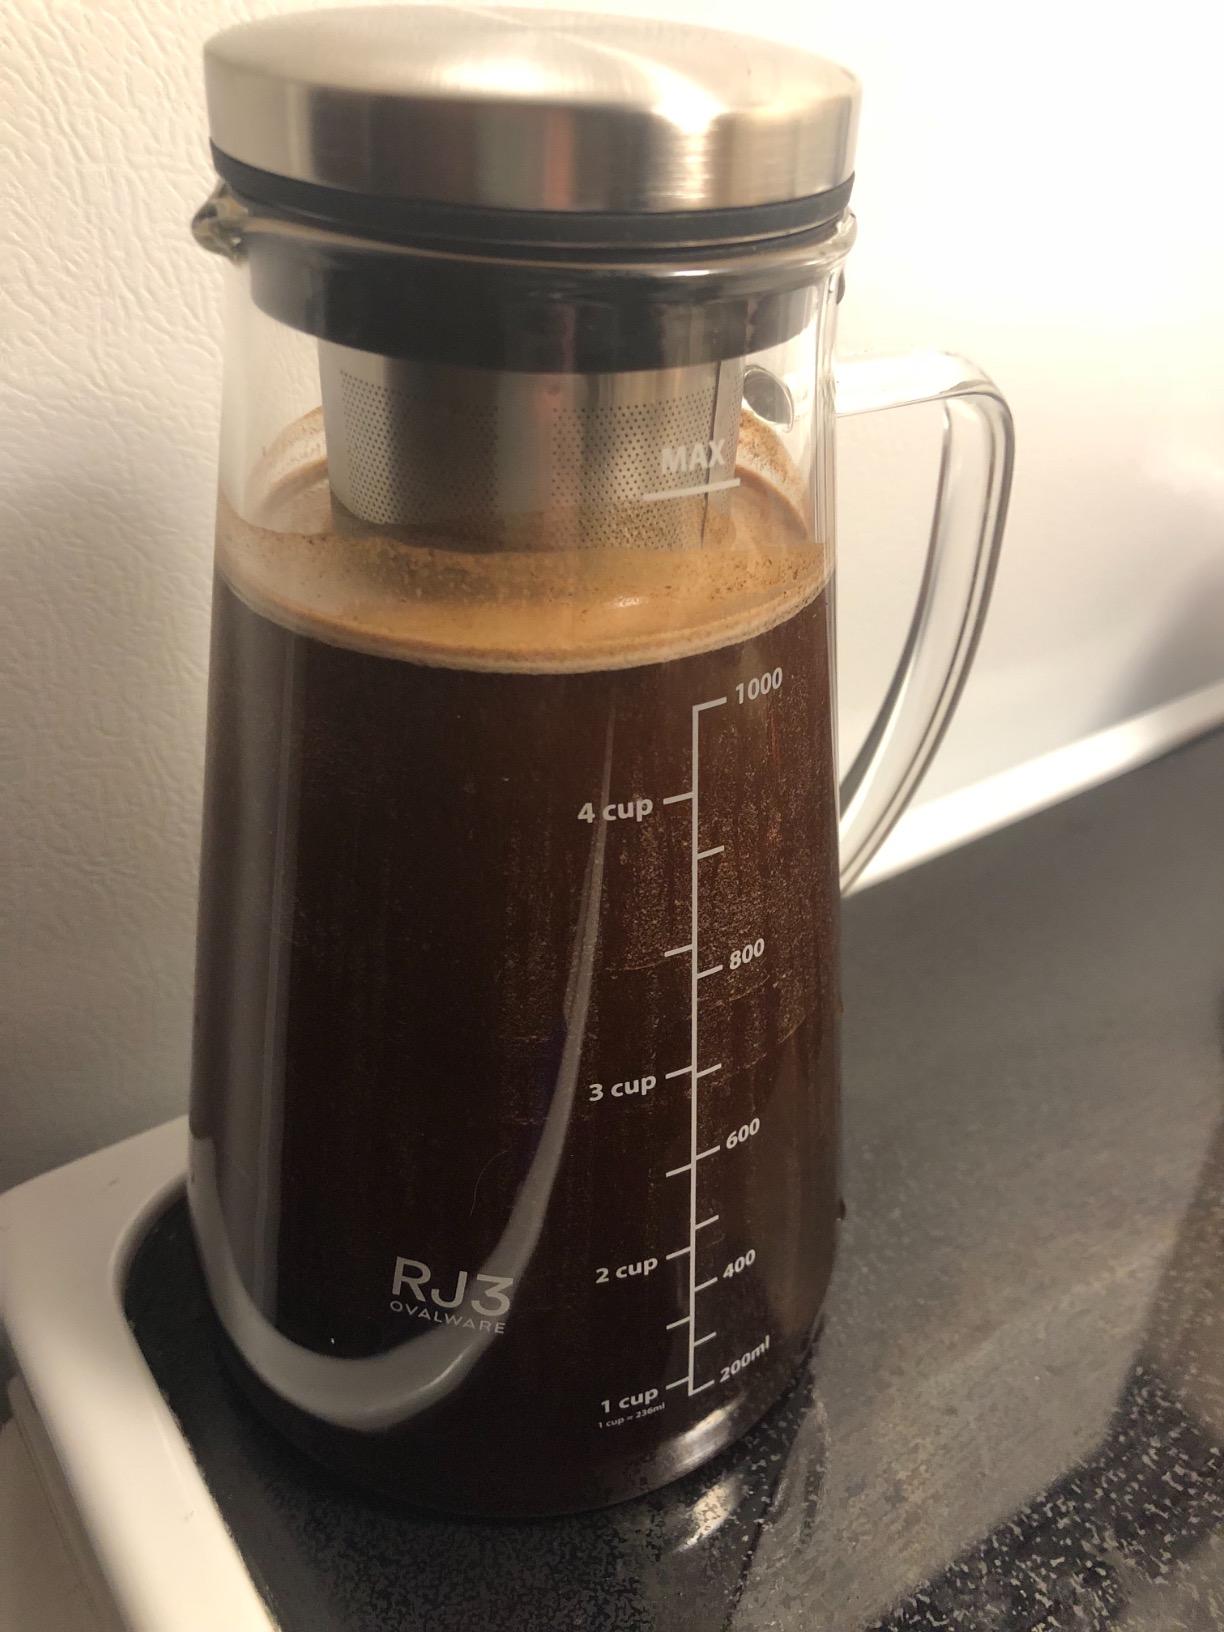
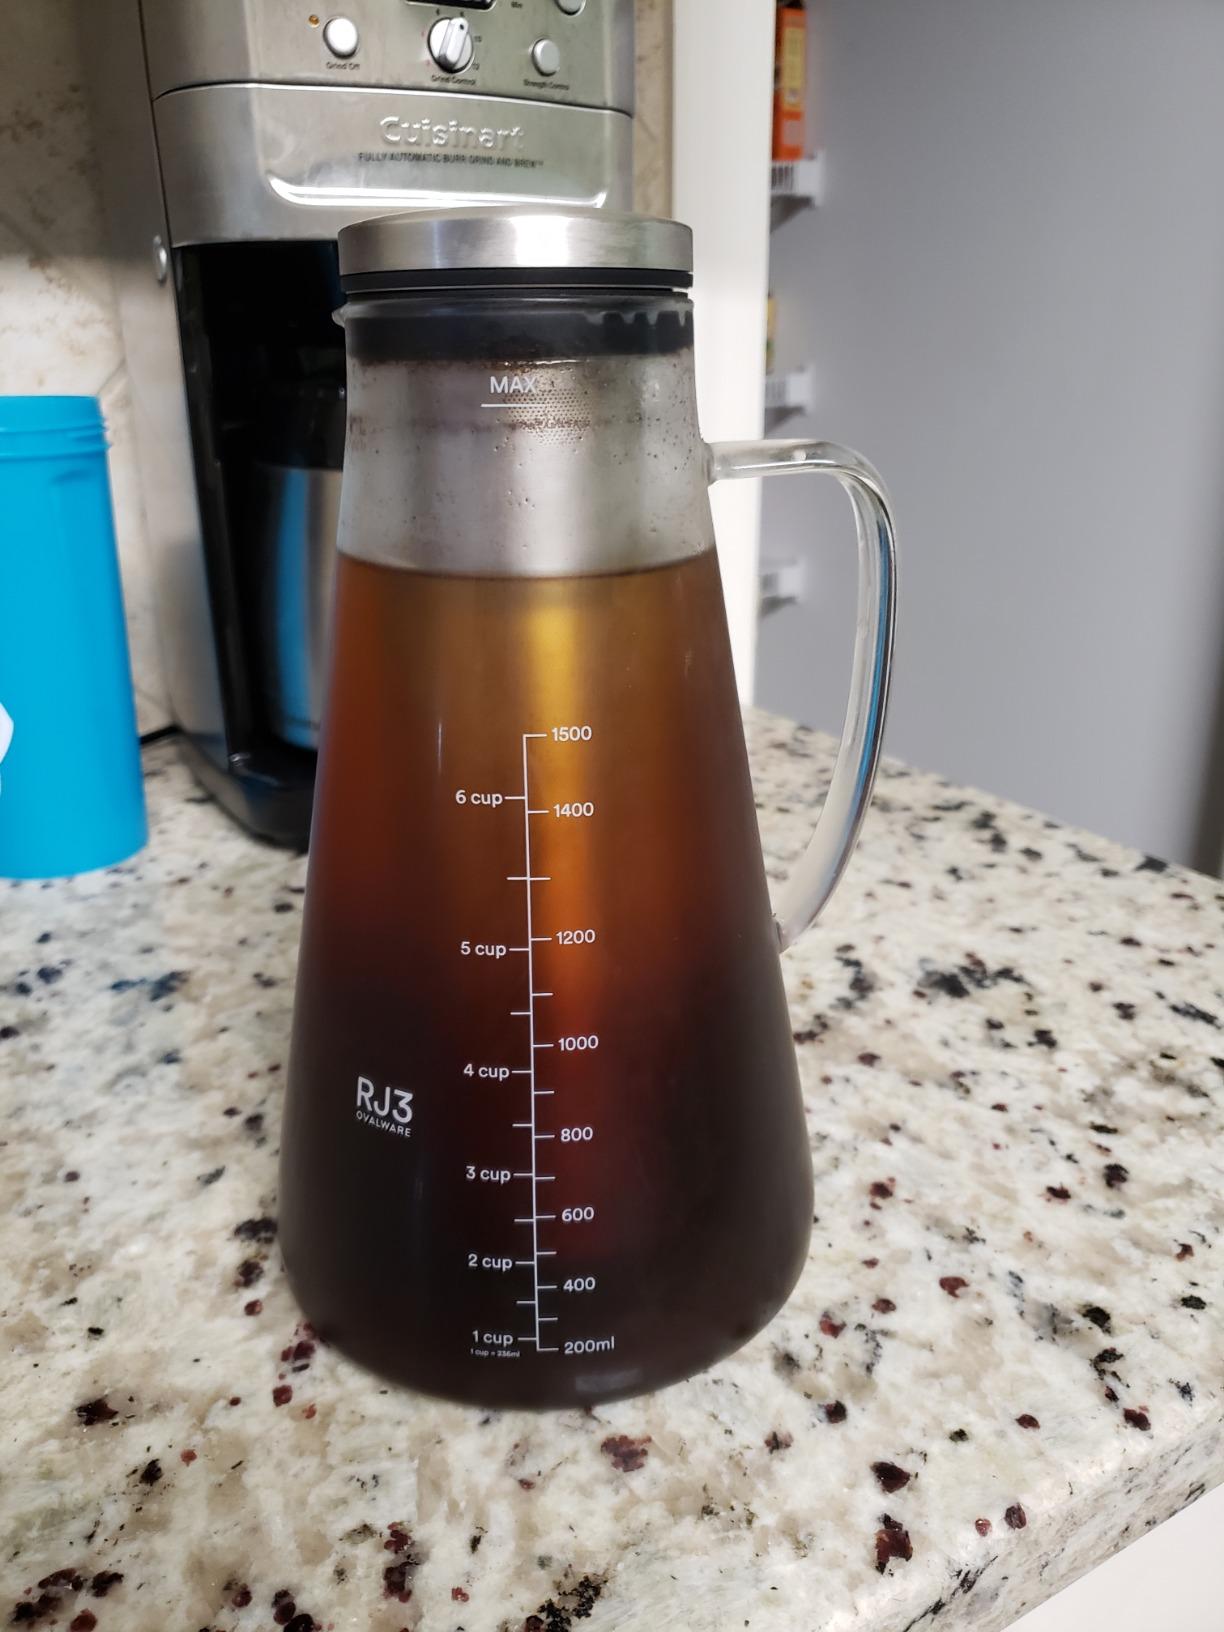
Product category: items_tea
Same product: yes